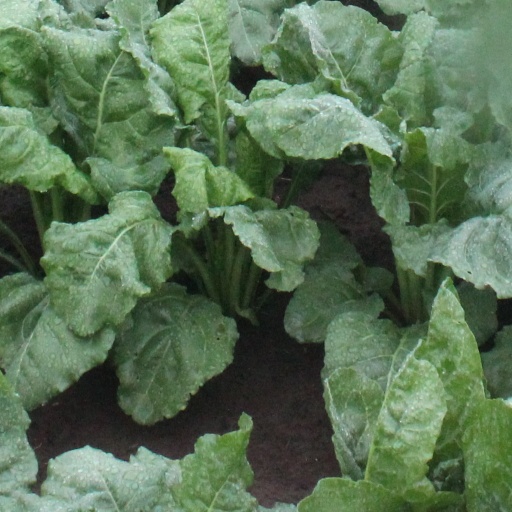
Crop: sugar beet